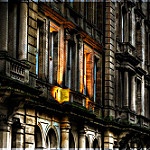
Scene: Outdoor